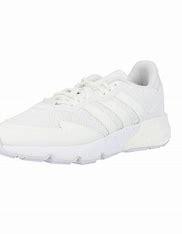
Brand: Adidas
Model: ZX 1K Boost